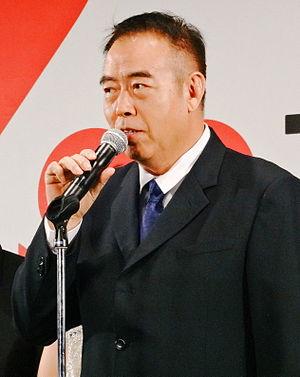
Chen Kaige est un cinéaste chinois né en 1952 à Pékin, connu notamment pour Adieu ma concubine, Palme d'or à Cannes en 1993. Kaige est pour l'instant le seul réalisateur chinois à en être le détenteur. Il est considéré comme l'un des chefs de file de la « cinquième génération ».